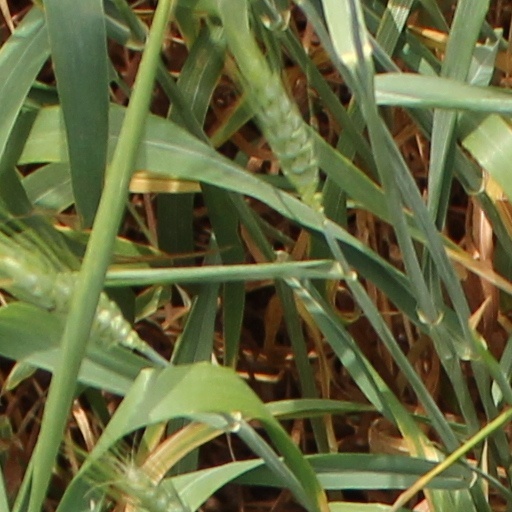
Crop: wheat